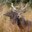
Label: deer